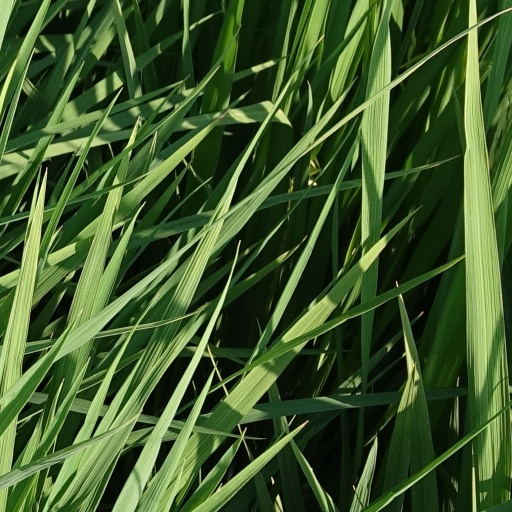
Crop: rice